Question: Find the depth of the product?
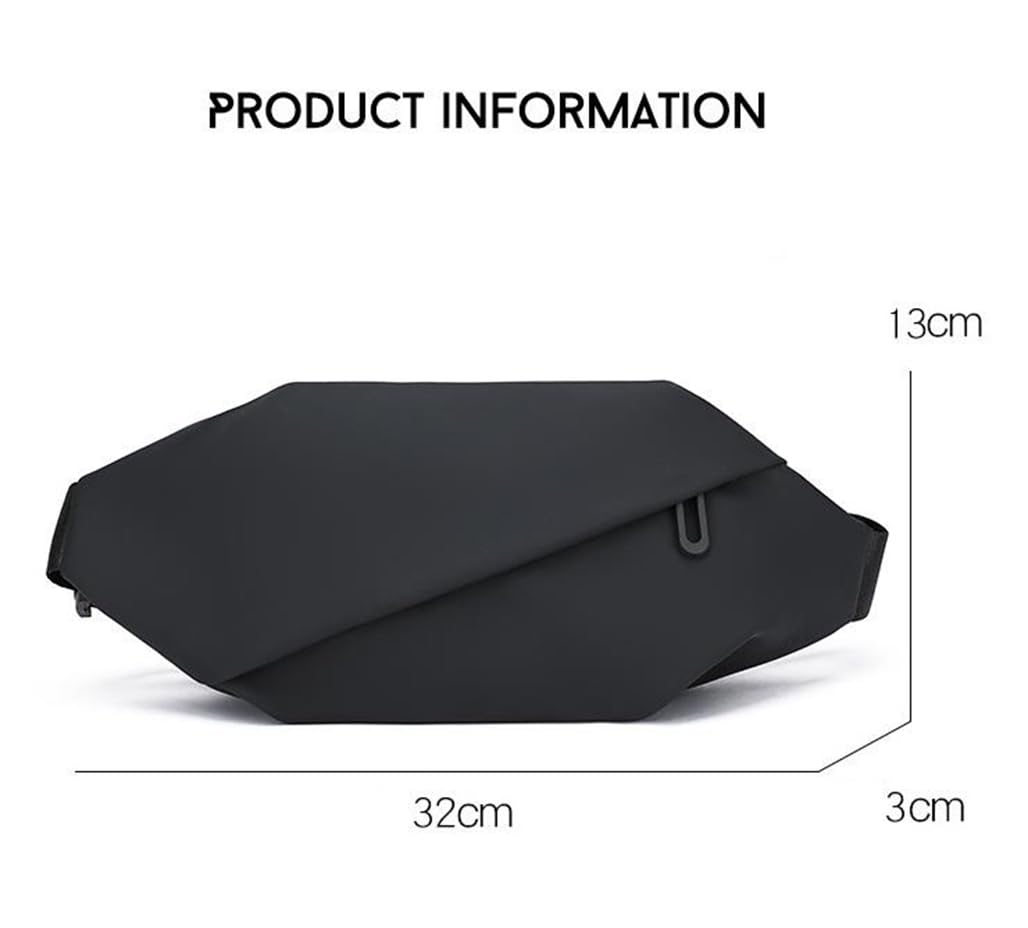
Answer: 32.0 centimetre